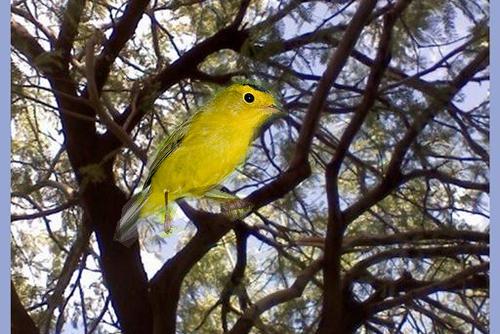
Bird species: Wilson_Warbler
Bird type: landbird
Background: land